Woodrow Parfrey

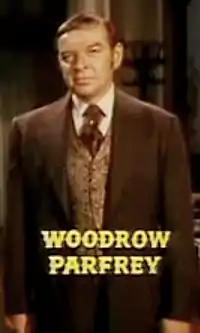
Parfrey received a rare screen credit as a "Special Guest Star" in the "My Friend, My Enemy" episode of "Bonanza".

Parfrey acted almost entirely on Broadway or regional stage in the late 1940s and 1950s, turning to television and film substantially in the 1960s. He played the unbalanced informer Herbert Gelman on Broadway in the original production of "Advise and Consent" (1961), for which he won the Fanny Kemble Award.